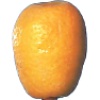
Label: kumquats